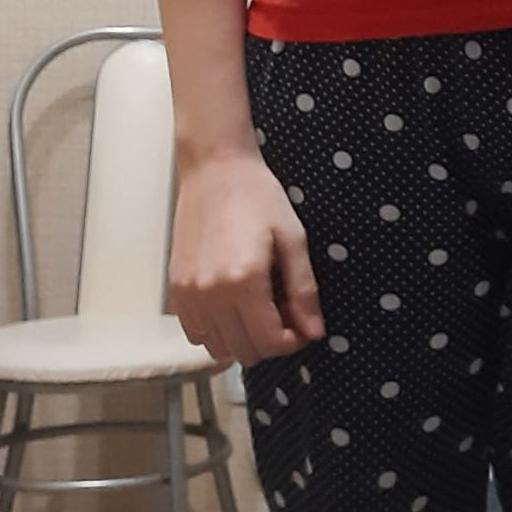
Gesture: no_gesture